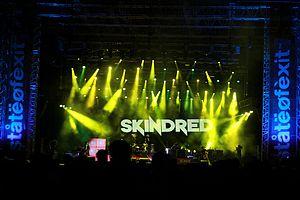
Skindred est un groupe de heavy metal britannique, originaire de Newport, au Pays de Galles. Il est né des cendres de Dub War et mêlant des styles différents comme le ragga par la voix de Benji et le metal, punk par les rythmiques et les riffs des musiciens. Leur premier album, Babylon, est produit par Howard Benson, et est mixé par Rick Will.